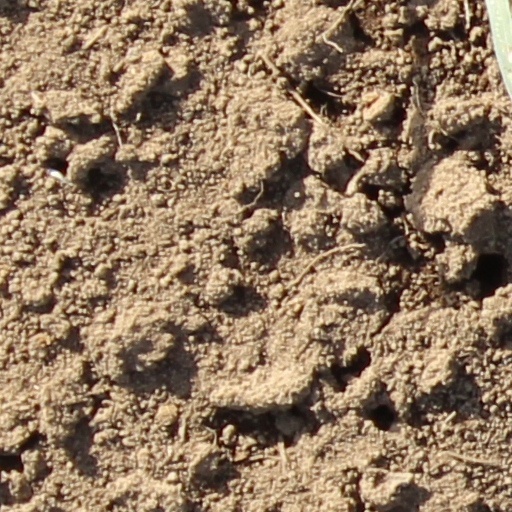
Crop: wheat